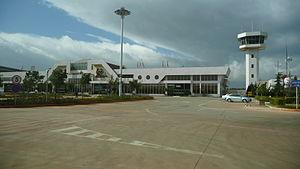
L'aéroport de Dali est un aéroport desservant la ville de Dali, dans la province du Yunnan, en Chine.